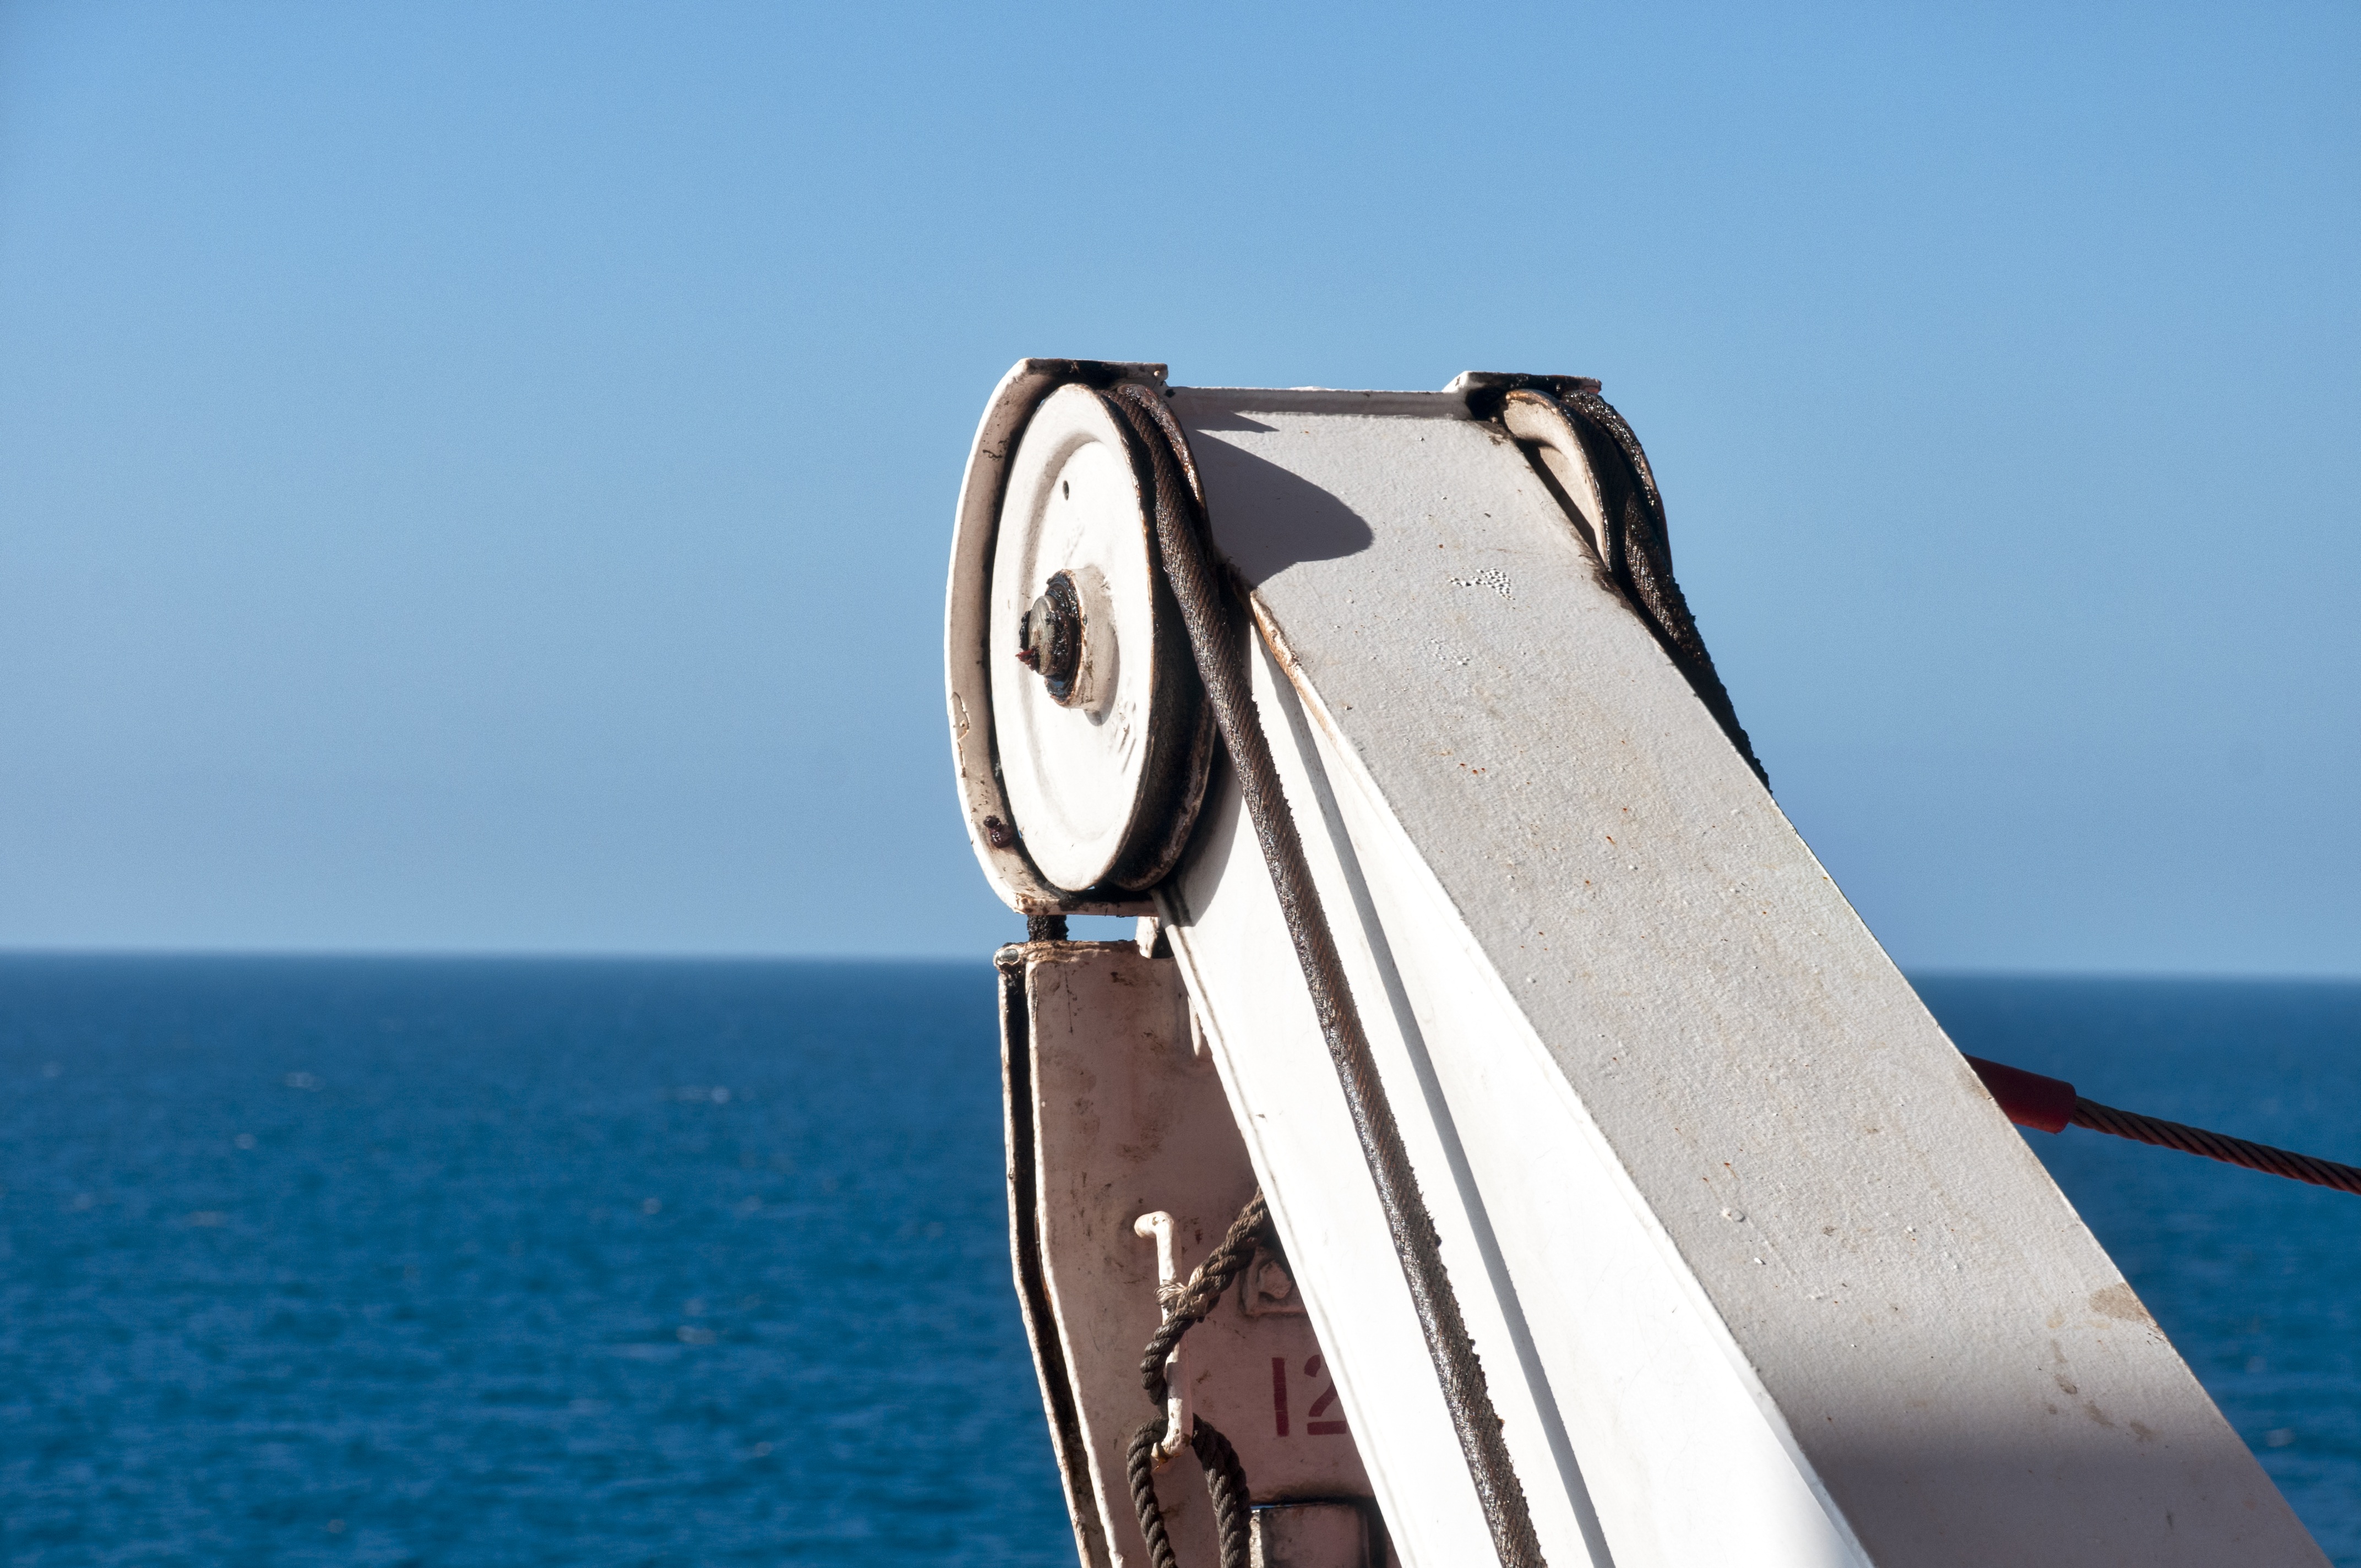
sea, ocean, boat, ship, vacation, travel, vehicle, mast, cruise, caribbean, maritime, cruising, watercraft, cruise ship, pulley